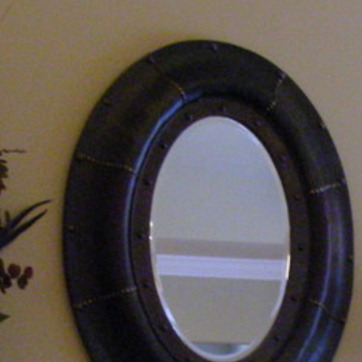
Material: mirror